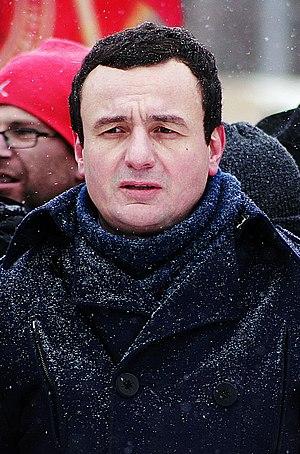
Les élections législatives kosovares de 2017 se tiennent le dimanche 11 juin 2017, afin d'élire les cent vingt députés de l'Assemblée du Kosovo pour une législature de quatre ans.
Albin Kurti, né le 24 mars 1975, est un homme politique kosovar. Il est le fondateur du parti politique Autodétermination et brièvement Premier ministre en 2020.
Les élections législatives kosovares de 2014 se sont tenues le dimanche 8 juin 2014, afin d'élire les cent vingt députés de l'Assemblée du Kosovo pour une législature de quatre ans.